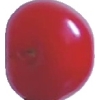
Label: cherry_sour